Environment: real
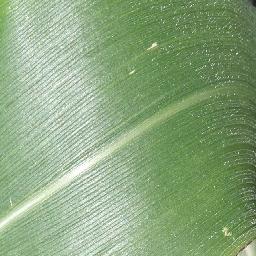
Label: healthy